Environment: real
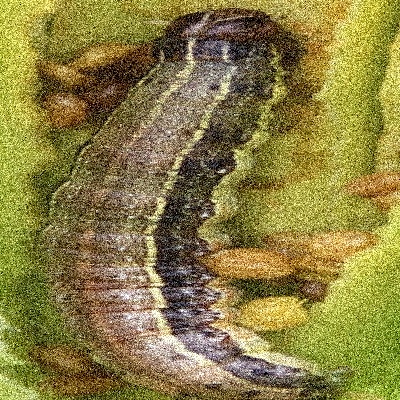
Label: fall_armyworm